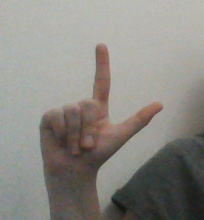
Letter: laam